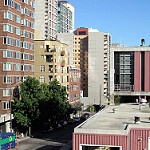
Scene: Outdoor